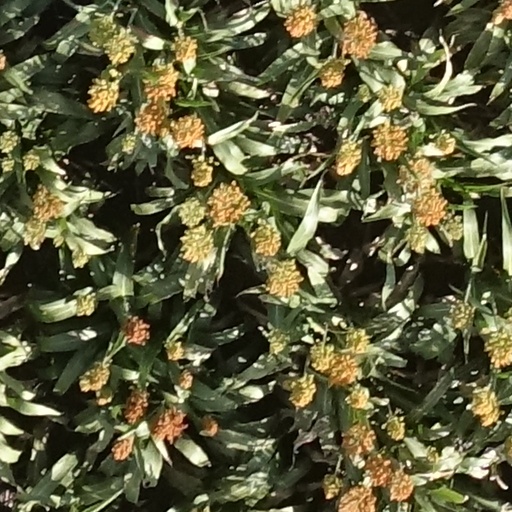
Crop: sorghum